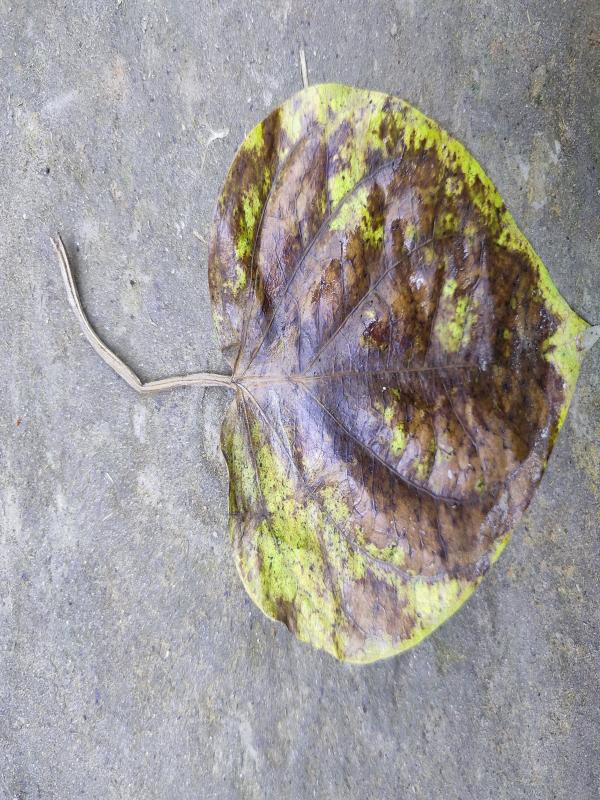
Label: Dried_Leaf